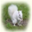
Label: squirrel